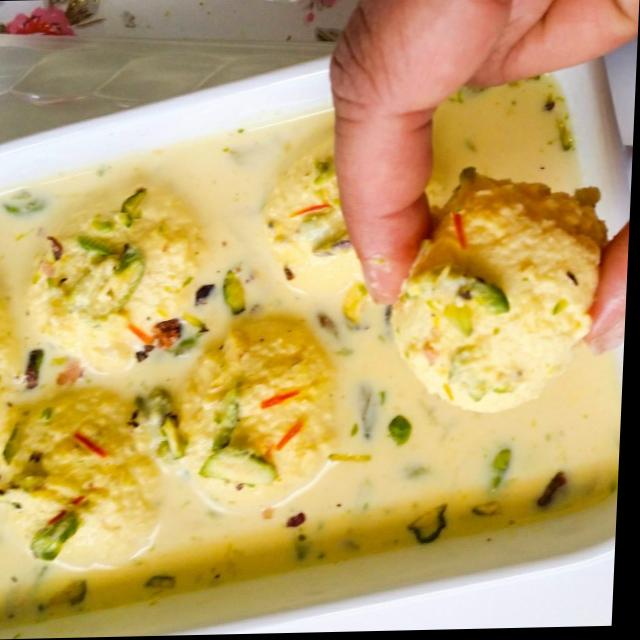
Dish: ras_malai